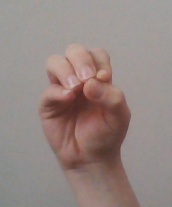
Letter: ha